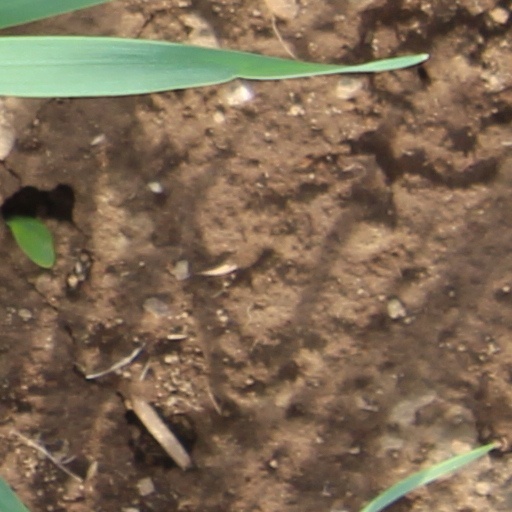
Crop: wheat